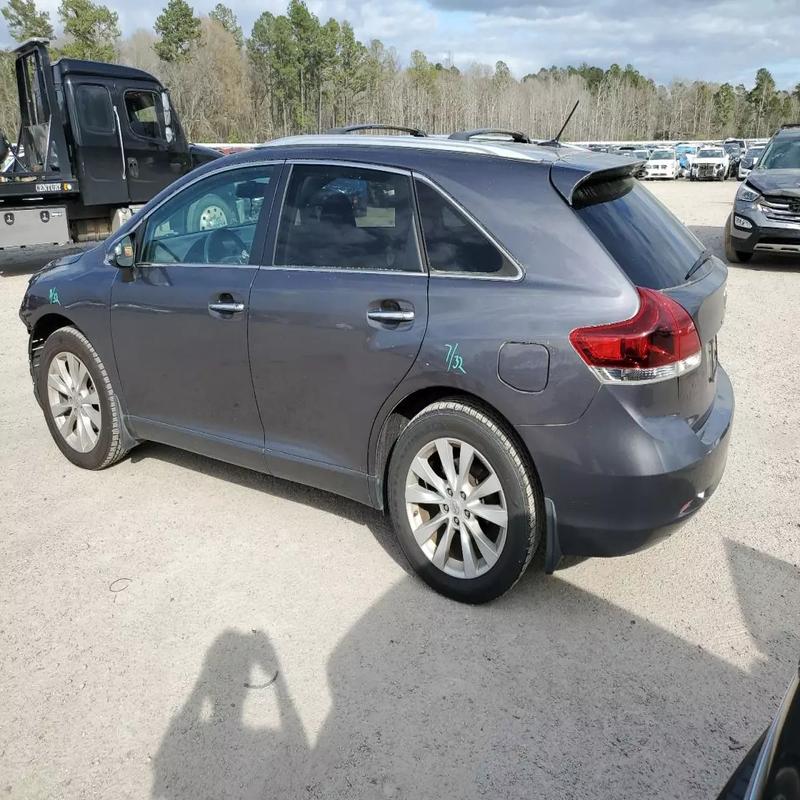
Aucun dommage détecté.
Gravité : aucun